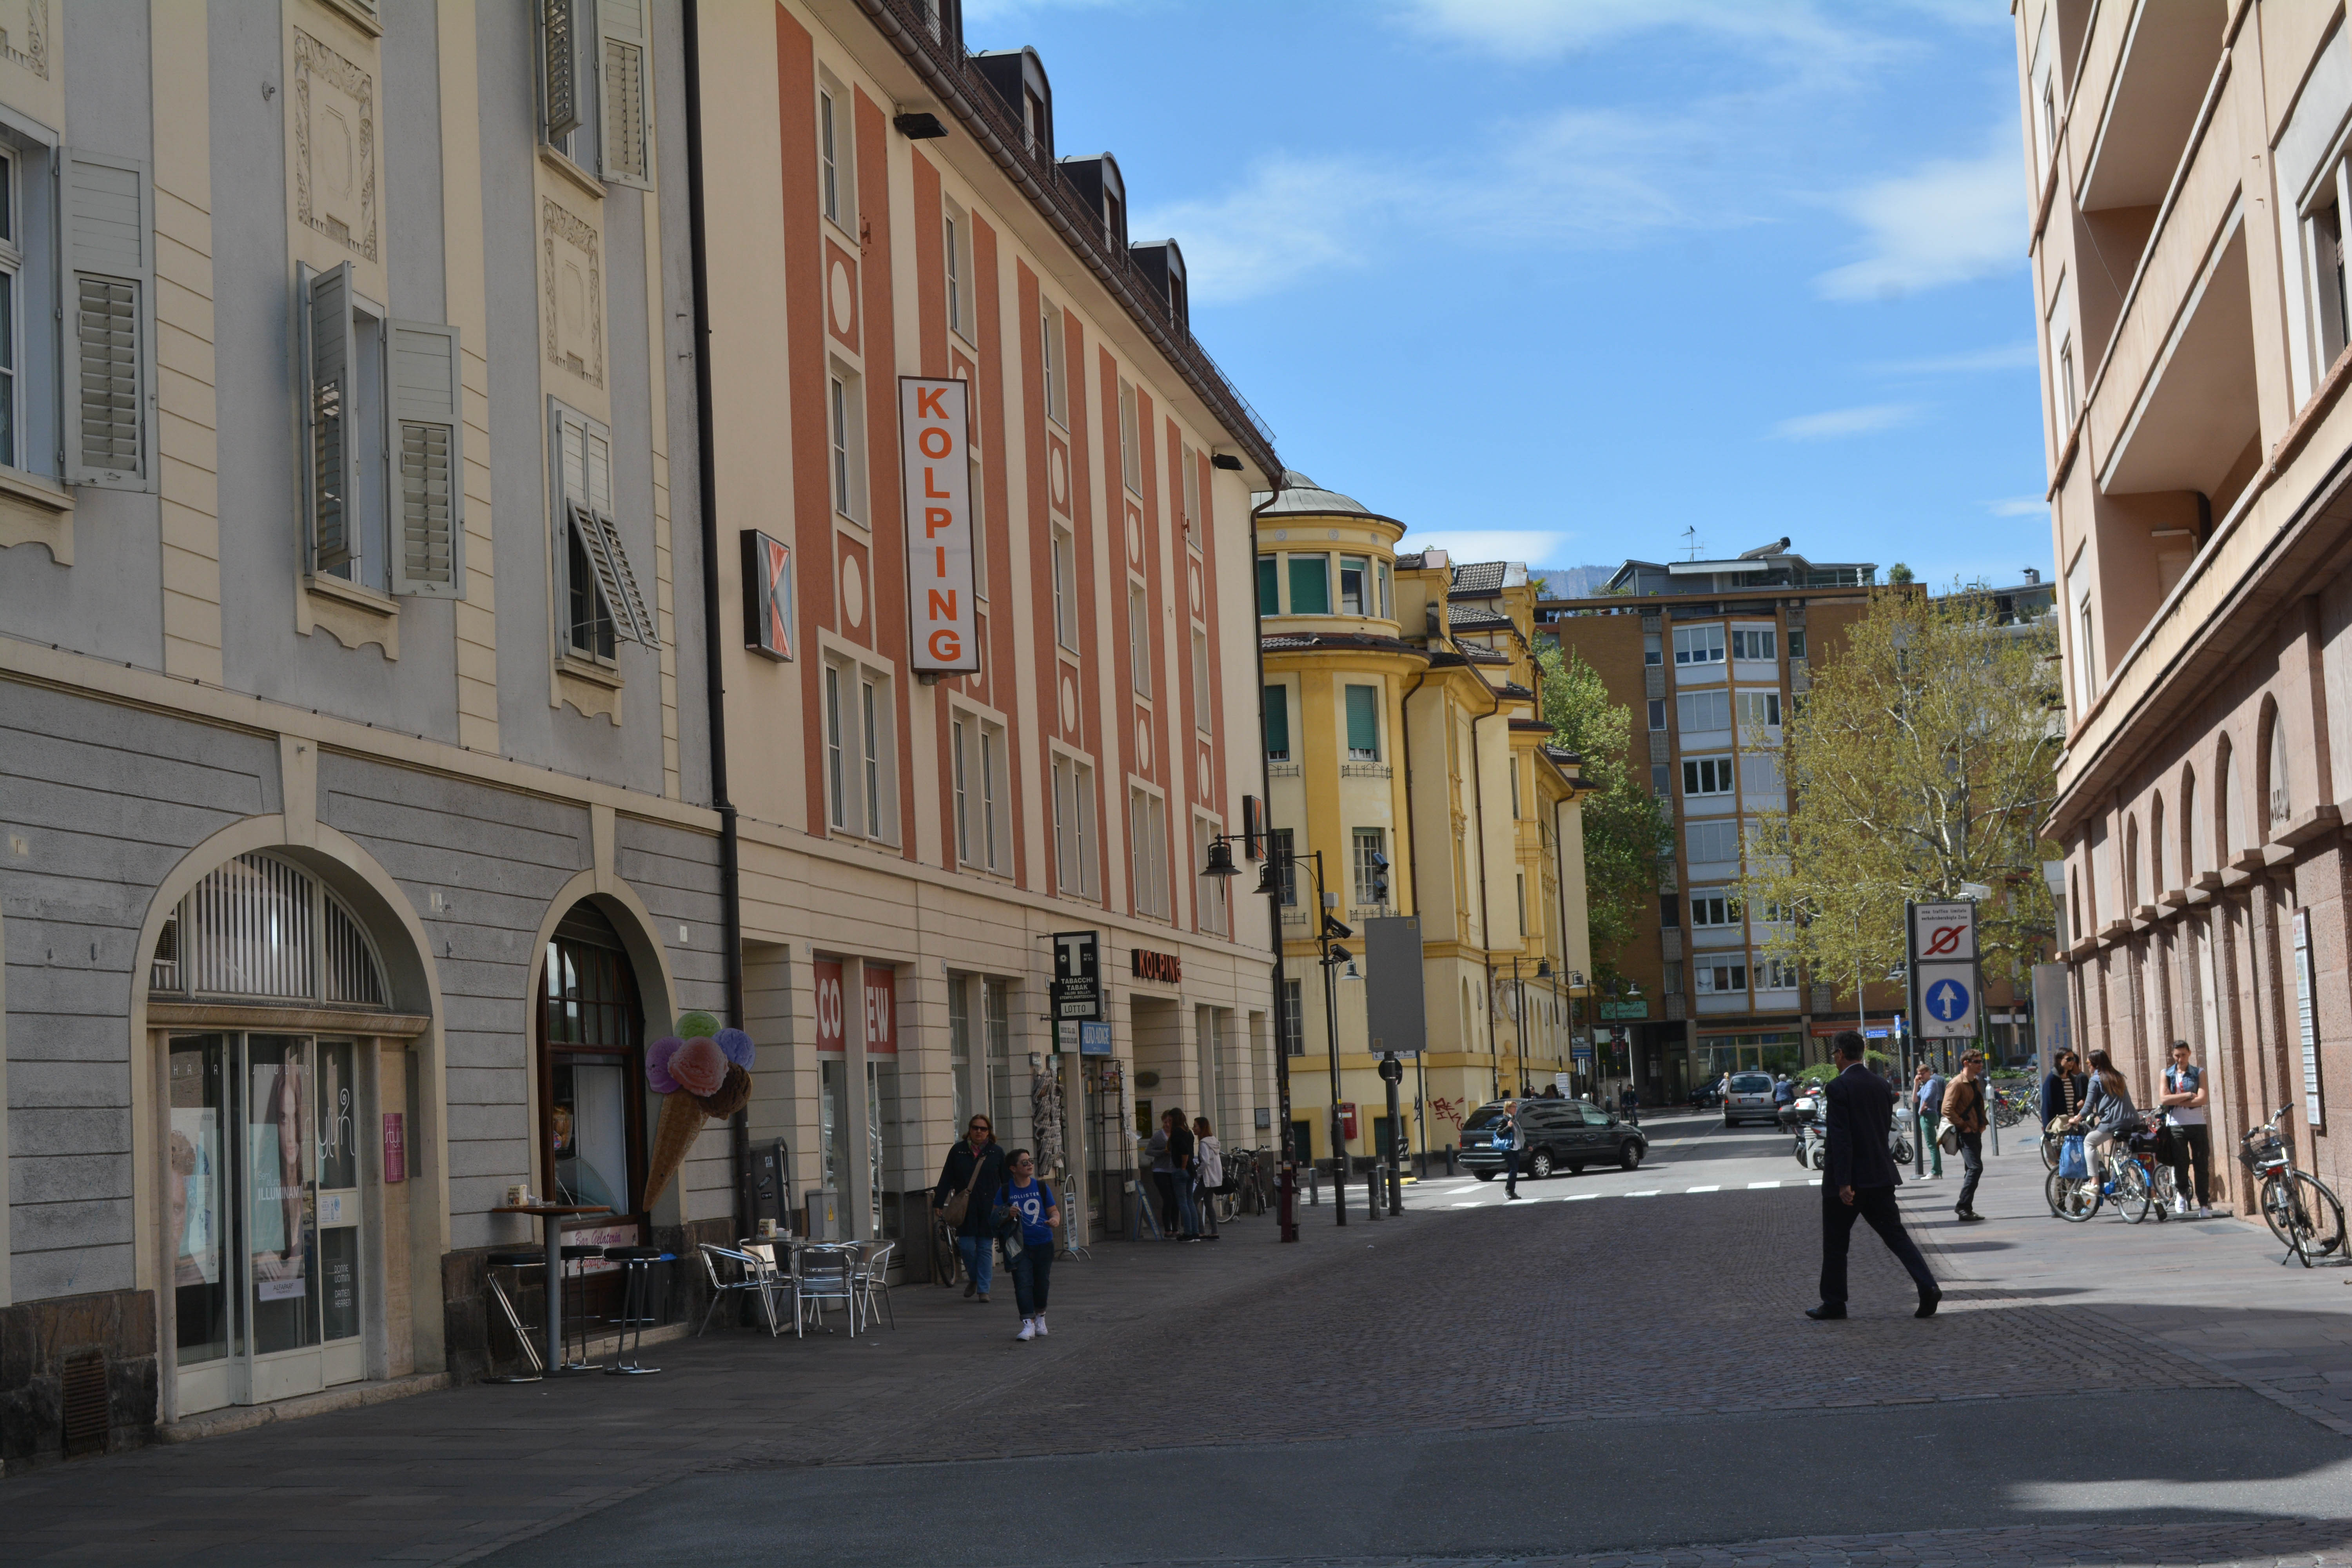
pedestrian, architecture, road, street, town, city, cityscape, downtown, plaza, italy, facade, lane, infrastructure, town square, bozen, trentino, bolzano, northernitaly, neighbourhood, urban area, residential area, human settlement